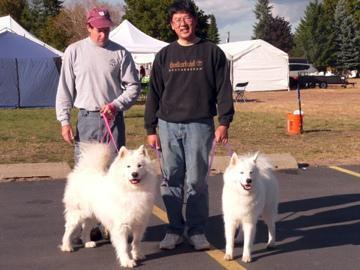
Samoyed